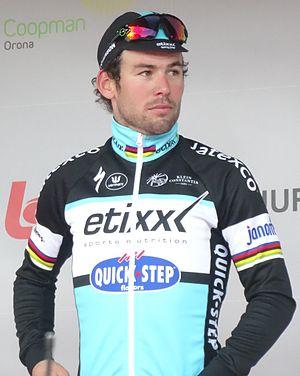
Reportage réalisé le dimanche 1er mars à l'occasion du départ et de l'arrivée de Kuurne-Bruxelles-Kuurne 2015 à Kuurne, Belgique.